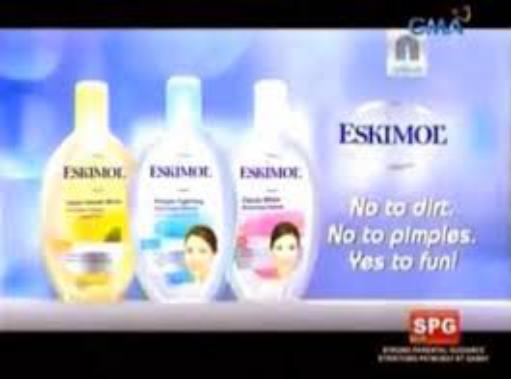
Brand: EskinoL
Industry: Necessities